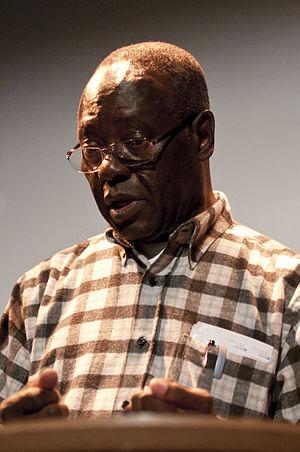
Tété-Michel Kpomassie est un voyageur et un écrivain togolais.